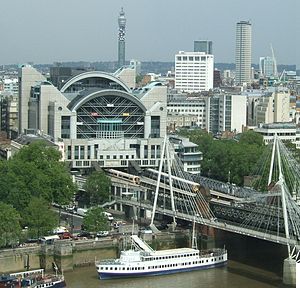
Charing Cross Station
Indkørselssporene over Themsen
Charing Cross Station, også kendt som London Charing Cross, er en jernbaneendestation i det centrale London, i City of Westminster, England. Den er en af de 17 stationer, der bestyres af Network Rail, og togene, der betjener den, opereres af Southeastern. Det er den femte mest benyttede jernbaneterminal i London.